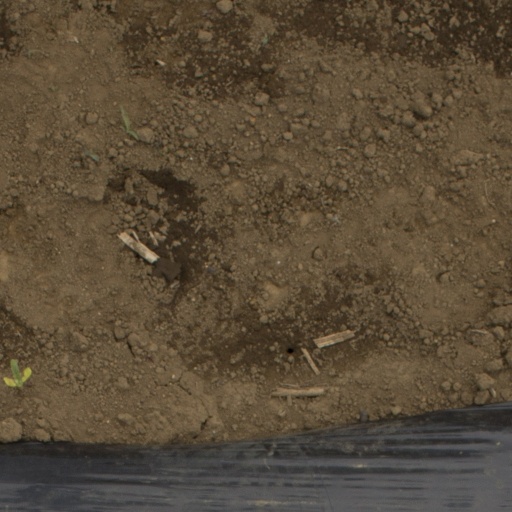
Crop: Jerusalem artichoke